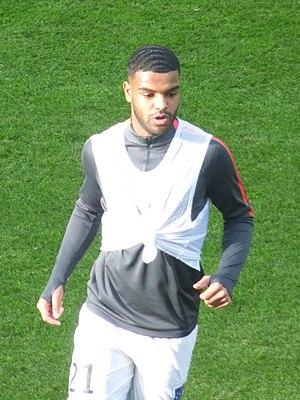
Christopher Opéri avant le match RC Lens / LB Châteauroux, le 3 novembre 2018, comportant pour la treizième journée du championnat de France de football de Ligue 2, au Stade Bollaert-Delelis.
Christopher Operi, né le 29 avril 1997 à Abidjan en Côte d'Ivoire, est un footballeur franco-ivoirien qui évolue au poste d'arrière gauche au LB Châteauroux.